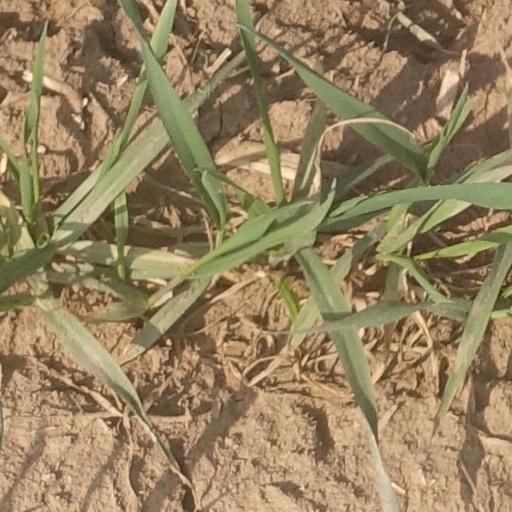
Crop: wheat